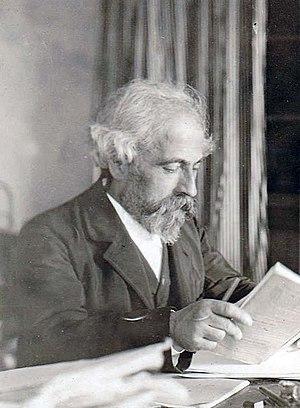
Le théologien protestant Paul Sabatier en 1905. Archive familiale numérisée.
Charles Paul Marie Sabatier, né le 3 ou 9 août 1858 à Saint-Michel-de-Chabrillanoux et mort le 5 mars 1928 à Strasbourg, est un pasteur et historien français. Spécialiste de François d'Assise, il est professeur d'histoire à la faculté de théologie protestante de Strasbourg de 1919 à 1928.